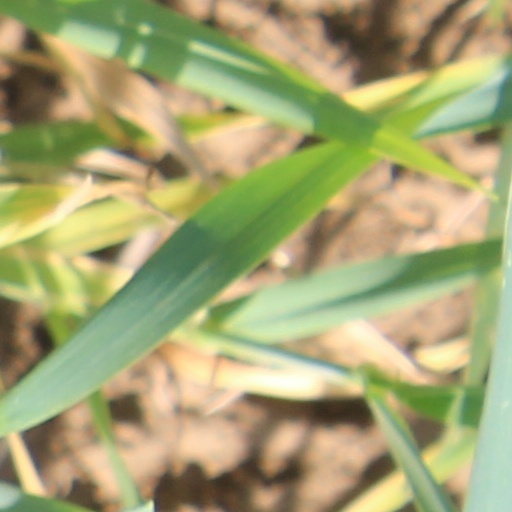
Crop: wheat